Russell Brand

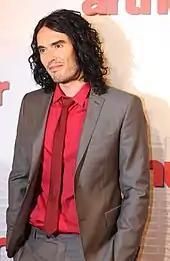
Brand in April 2011

On 12 December 2007, BBC Four aired "Russell Brand On the Road", a documentary presented by Brand and Matt Morgan about the writer Jack Kerouac and his novel "On the Road". Brand returned to Channel 4 to host "Russell Brand's Ponderland", in which he discussed topics like childhood and science through stand-up comedy. The show first aired on 22 October 2007 and continued for the next five nights. A second series began on 30 October 2008. The show ran for 12 episodes over the two series.